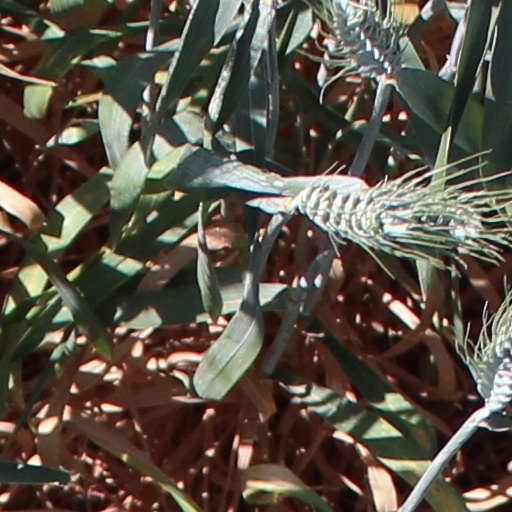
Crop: wheat